Tron RUN/r

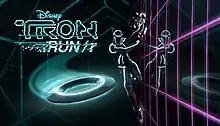

Tron RUN/r is an endless runner video game developed by Sanzaru Games and published by Disney Interactive Studios as part of the "Tron" franchise. It was released on February 16, 2016 for the PlayStation 4, Windows, and Xbox One. The game was announced at the Game Awards 2015, where it was described as an "action arcade" game.